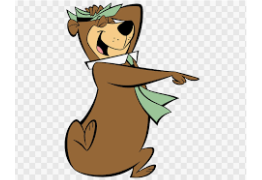
Portrait style: Cartoon Portrait